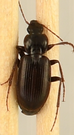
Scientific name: Calathus advena
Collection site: Rocky Mountains NEON (RMNP), plot RMNP_008